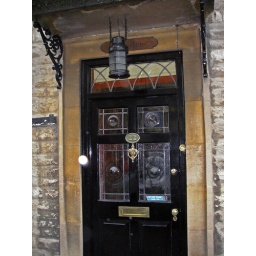
Doorway to a shop in an old stone building. Note the raised circles in the glass panes.